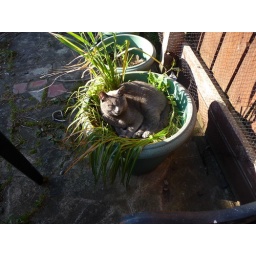
this cat likes sleeping in the pot planter